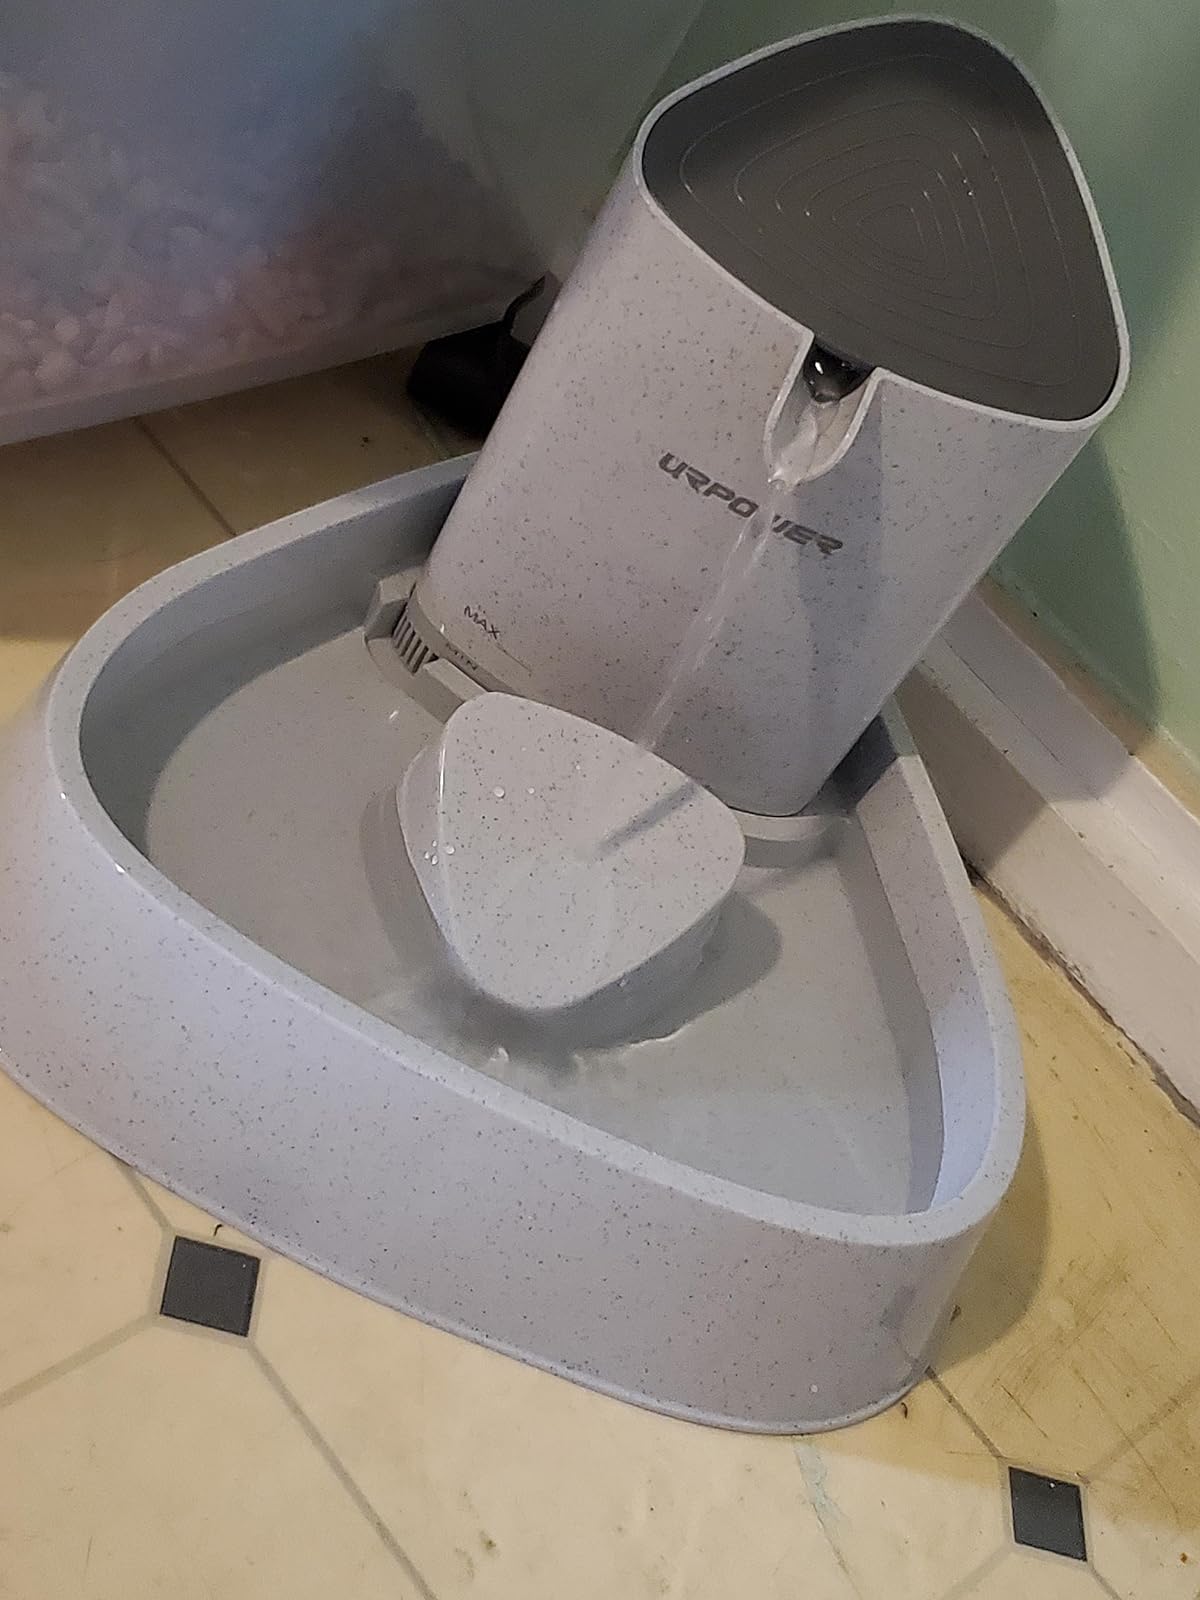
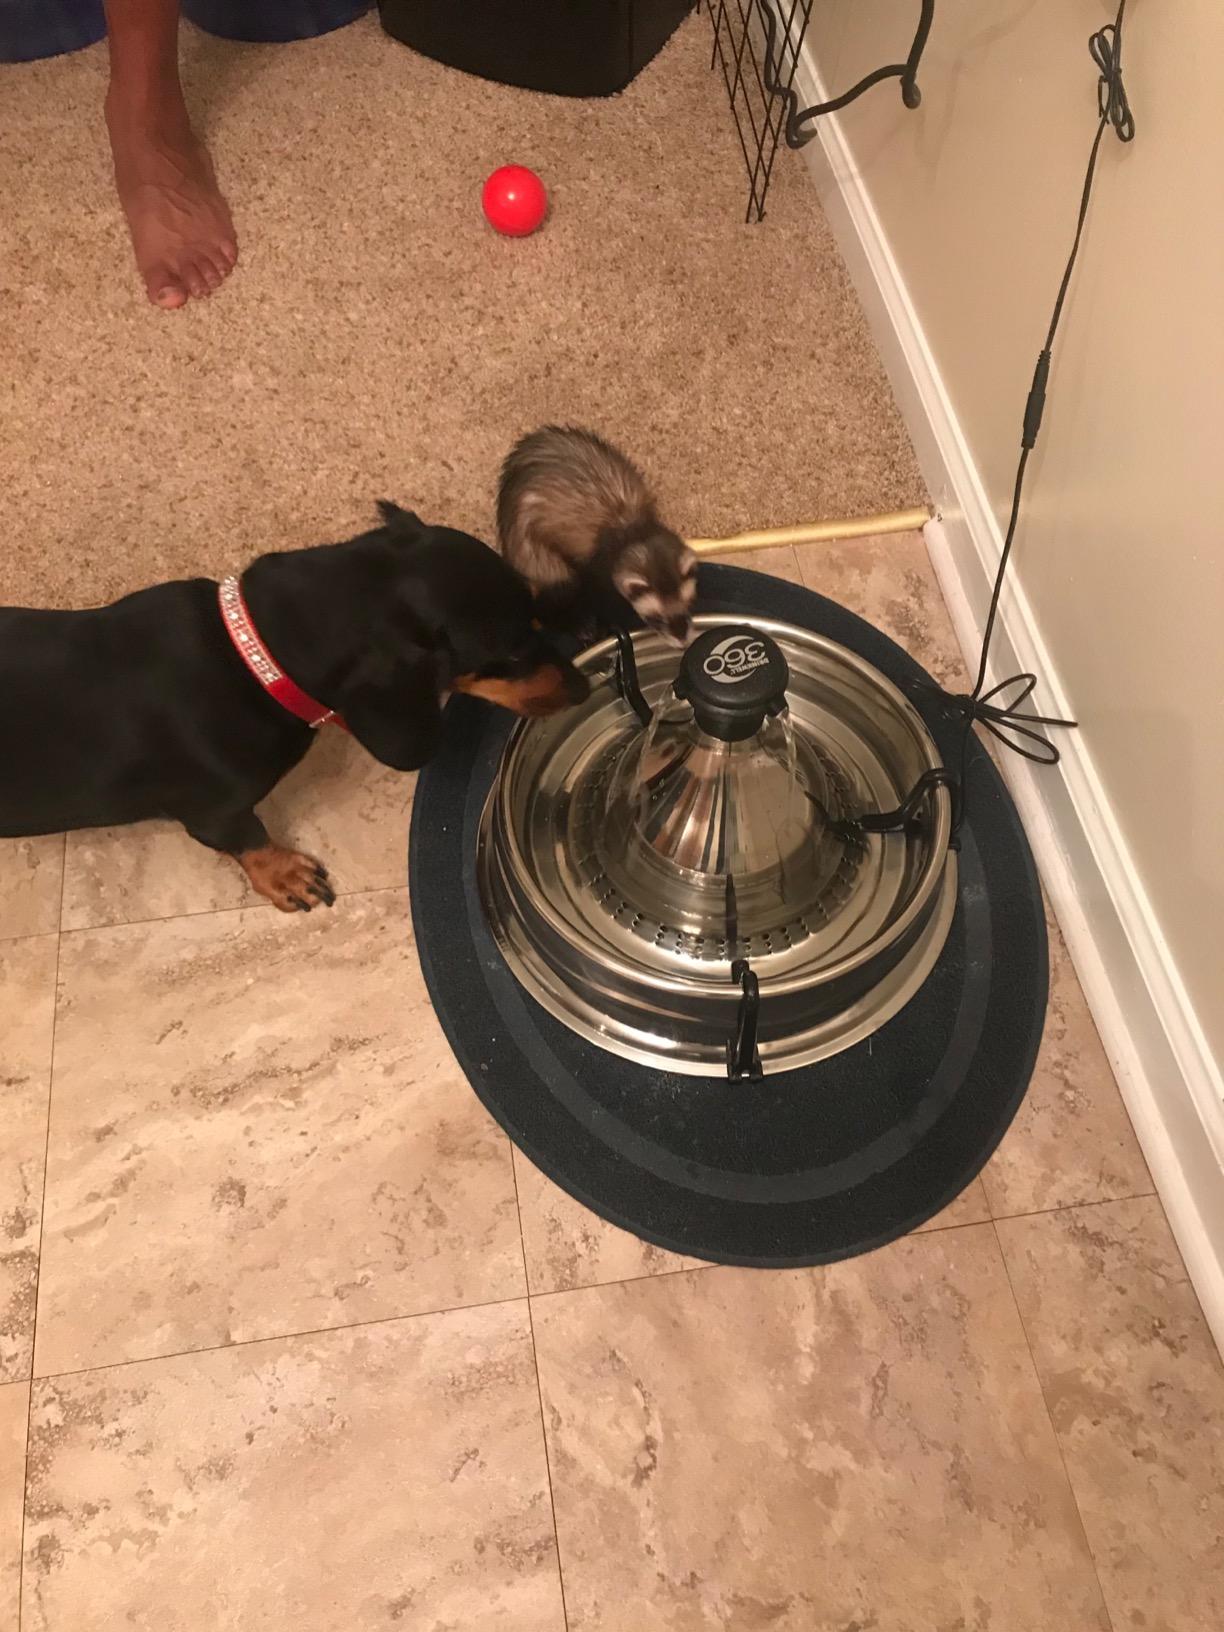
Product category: items_bowl
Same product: no